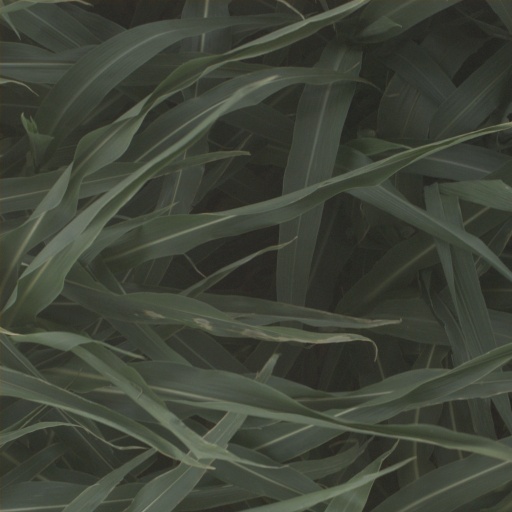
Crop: sorghum